University of Manchester Institute of Science and Technology

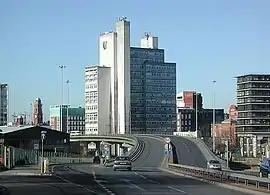
UMIST's Mathematics and Social Sciences building seen from the Mancunian Way with original UMIST logo

UMIST moved to its present location just south of Manchester city centre at the end of the 19th century. The Main Building (now called the Sackville Street Building) was purpose-built between 1895 and 1902 by Spalding and Cross. Starting in 1927, plans were drawn up by the architects Bradshaw Gass & Hope for an extension which would approximately double the size of the original building. However, construction was delayed by the war and other factors, so that the extension was not fully completed until 1957. The latter firm were also responsible for internal alterations which enlarged and upgraded the library so that it extended over more floors and some of the academic departments were relocated (1986-1987). Upon completion it was given the name of Joule Library.